Central Chile

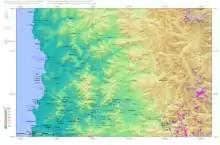
Quillota, Reñaca, Pichidangui , Aconcagua Valley

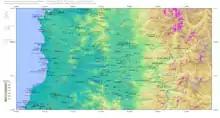
Valparaiso,Talagante, Santiago, San Antonio

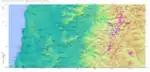
Chimbarongo, Rancagua

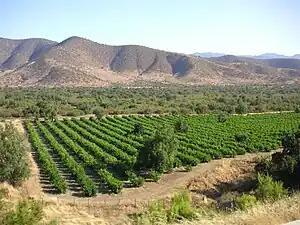
Many of Chile's vineyards are found on flat land within the foothills of the Andes.

The climate is of the temperate Mediterranean type, with the amount of rainfall increasing considerably and progressively from north to south. In the Santiago area, the average high temperatures are about in the summer months of January and February and in the winter months of June and July. The average monthly precipitation is no more than a trace in January and February and in June and July. By contrast, in Concepción the average hightemperatures are somewhat lower in the summer at but higher in the winter at , and the amount of rain is much greater. In the summer, Concepción receives an average of twenty millimeters of rain per month; in June and July, the city is pounded by an average of per month. The numerous rivers greatly increase their flow as a result of the winter rains and the spring melting of the Andean snows, and they contract considerably in the summer. The combination of abundant snow in the Andes and relatively moderate winter temperatures creates excellent conditions for Alpine skiing.